Amphipolis

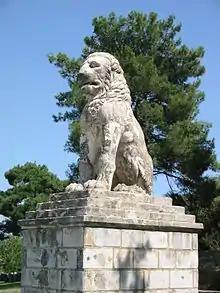
Lion of Amphipolis

The city itself kept its independence until the reign of king Philip II despite several Athenian attacks, notably because of the government of Callistratus of Aphidnae. In 357 BC, Philip succeeded where the Athenians had failed and conquered the city, thereby removing the obstacle which Amphipolis presented to Macedonian control over Thrace. According to the historian Theopompus, this conquest came to be the object of a secret accord between Athens and Philip II, who would return the city in exchange for the fortified town of Pydna, but the Macedonian king betrayed the accord, refusing to cede Amphipolis and laying siege to Pydna as well.